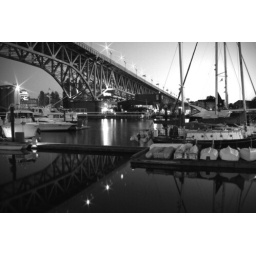
I just recently discovered the flexibility of converting color to black and white in channel mixer. :)